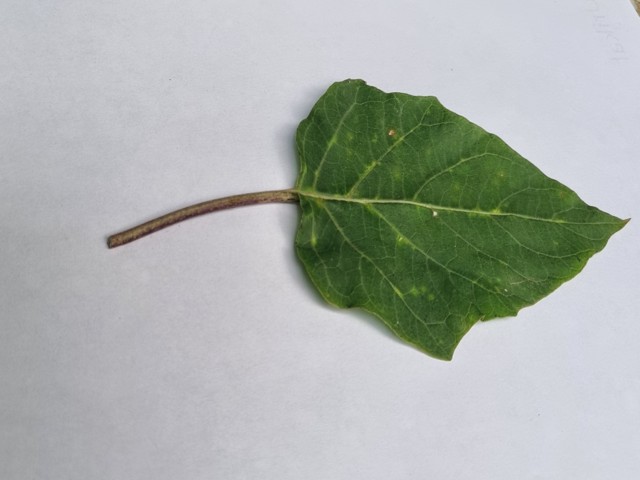
Plant: kalodhutura